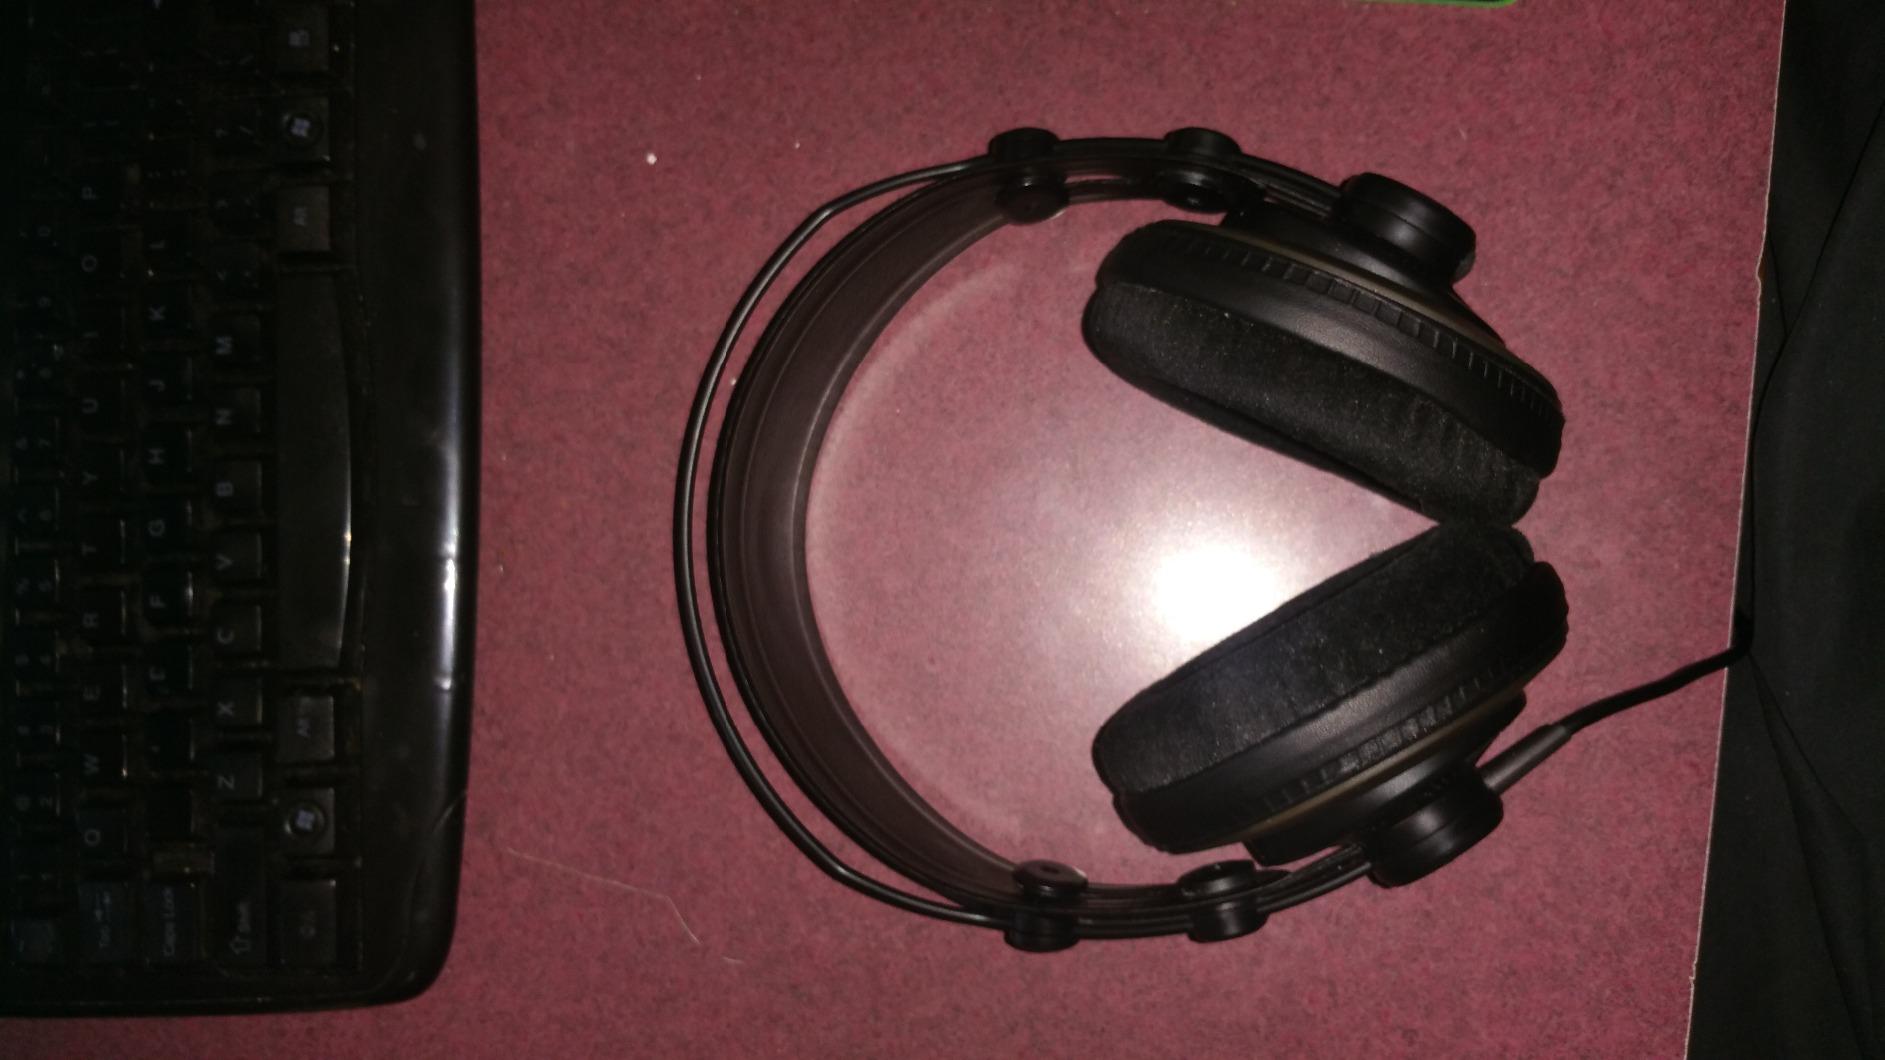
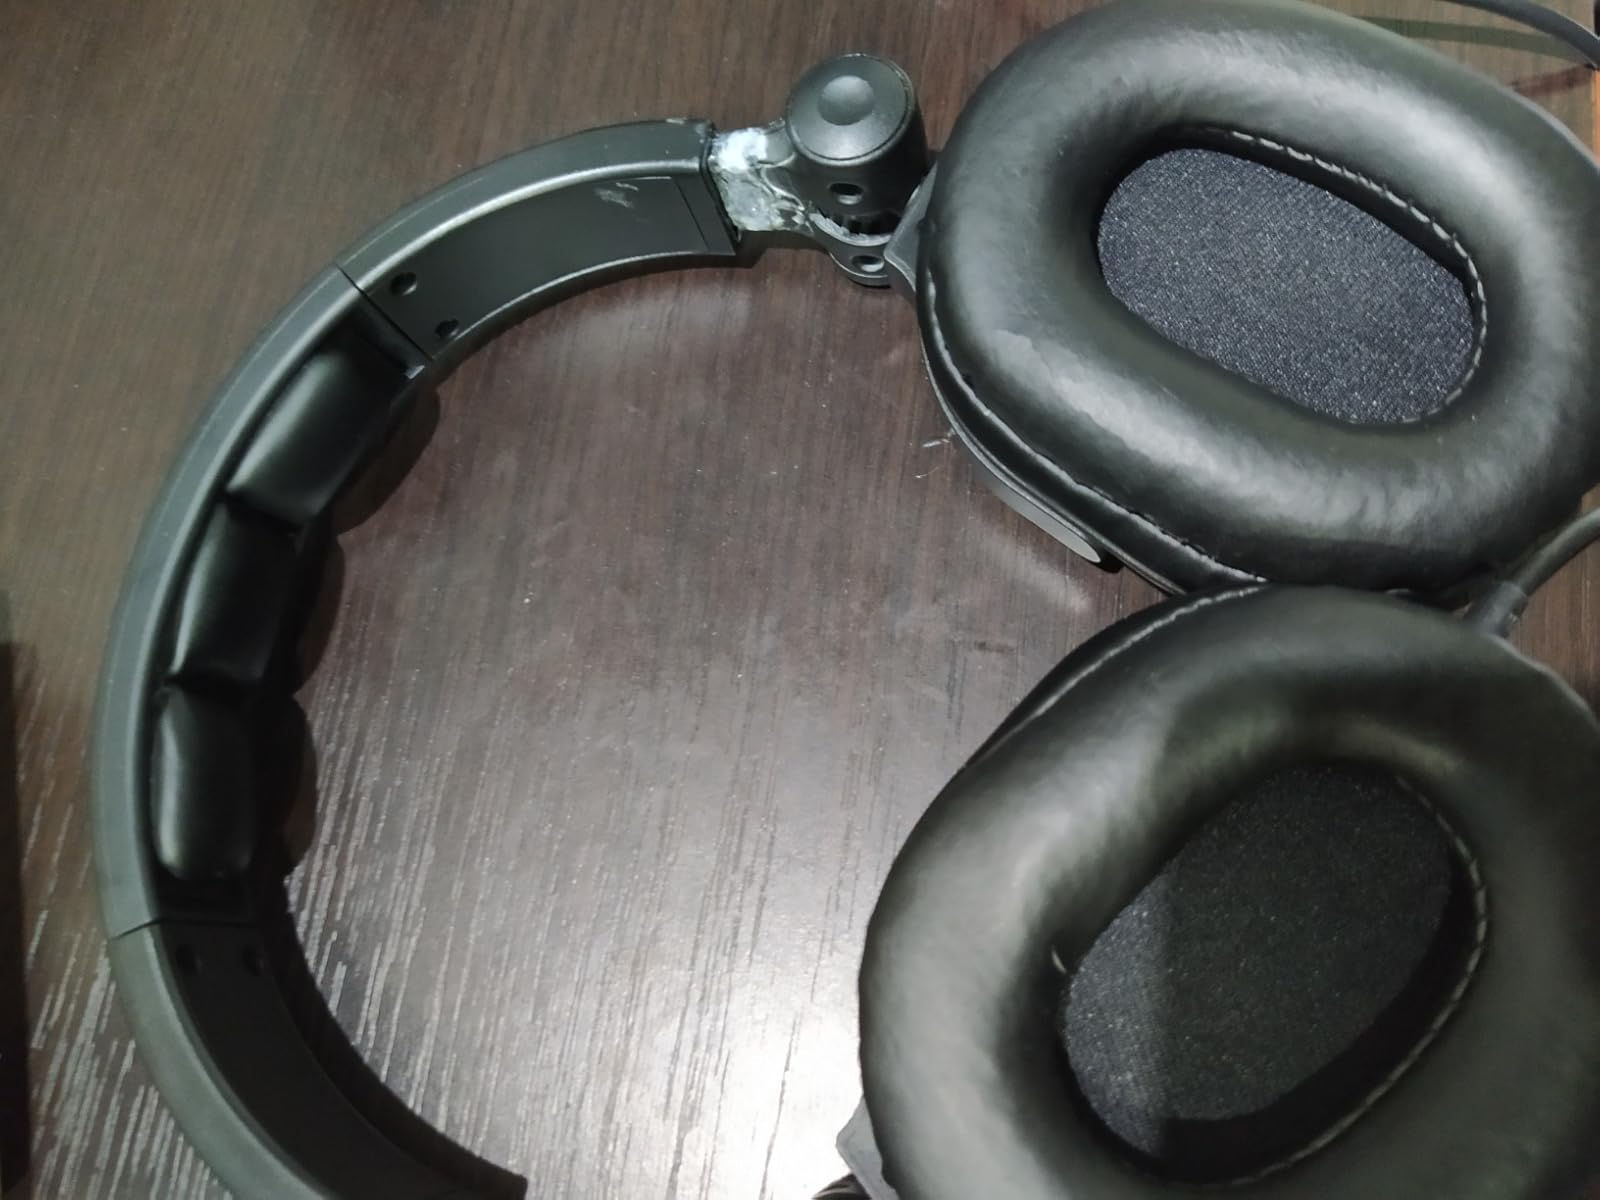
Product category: headphones
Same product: no